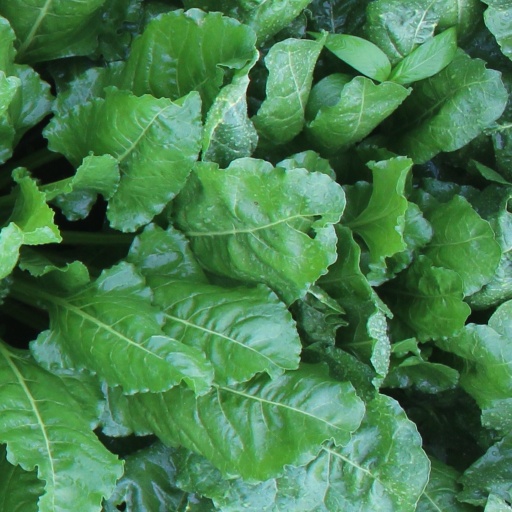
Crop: sugar beet